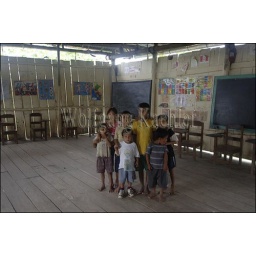
Peru, amazon river basin, near iquitos, maranon river, village, school, children in classroom